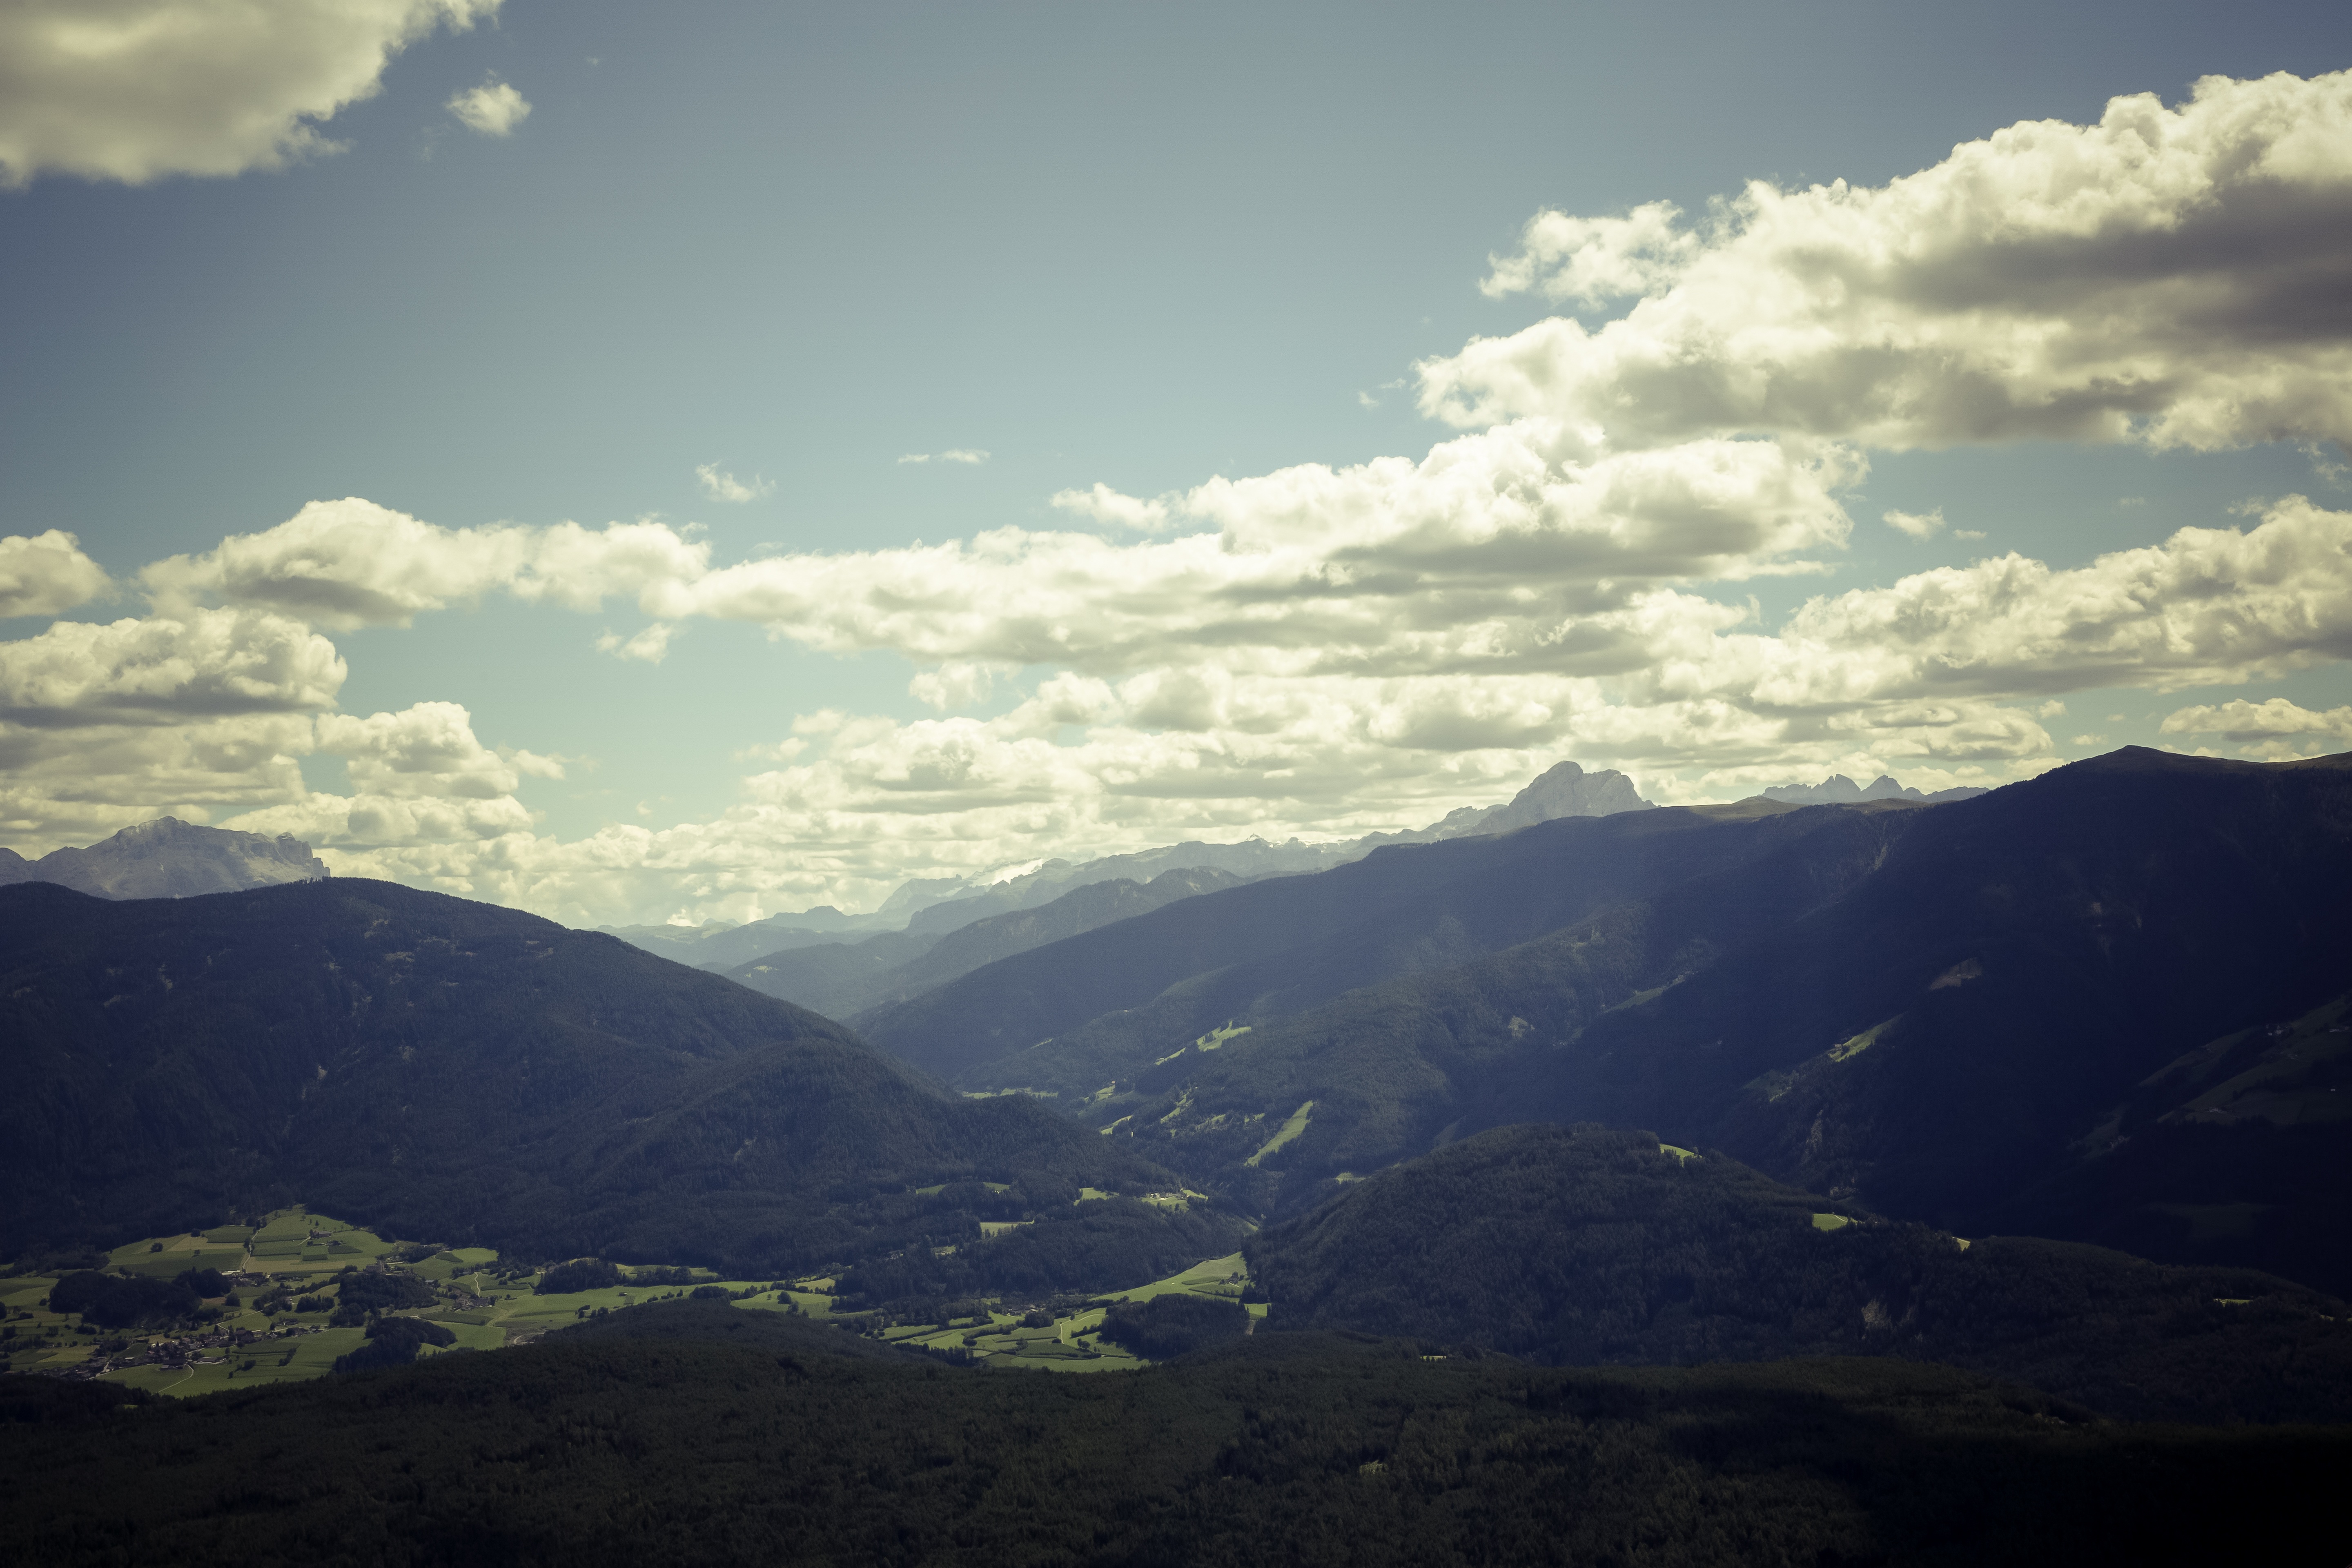
landscape, nature, forest, rock, mountain, cloud, sky, hiking, sunlight, hill, view, valley, mountain range, holiday, italy, alpine, tourism, leisure, highland, ridge, summit, mountaineering, trees, places of interest, fields, mountains, plateau, fell, viewpoint, loch, destination, more, dolomites, distant view, foresight, landform, south tyrol, north italy, nature park, geographical feature, atmospheric phenomenon, mountainous landforms